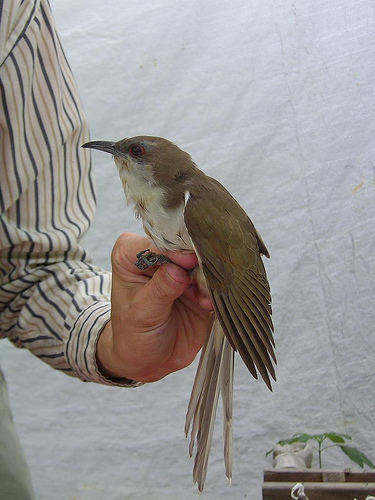
a small bird with a relatively long beak and long tail feathers in proportion to its size.
this is a bird with a white belly, brown wings and a pointy beak.
a small sized bird that has dark brown wings and head, with a long pointed billsmall to medium grey and brown bird with large black and red eye
this bird is brown and white in color with a curved black beak, and brown eye rings.
this particular bird has a white belly and breasts with brown secondaries
this bird is large mostly brown with a mostly white breast.
this particular bird has a belly that is white with brown patches
this bird has red eyerings with a brown crown and brown wings.
a bird with a white belly and breast, black wings and the bill is long and curved
Species: Black Billed Cuckoo